Brink of Life

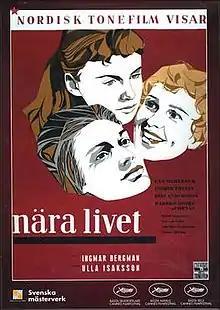
Swedish poster

Brink of Life,, and known as So Close to Life in the UK, is a 1958 Swedish drama film directed by Ingmar Bergman. At the 1958 Cannes Film Festival, Bergman won the Best Director Award, and Andersson, Dahlbeck, Ornäs and Thulin won the Best Actress Award.